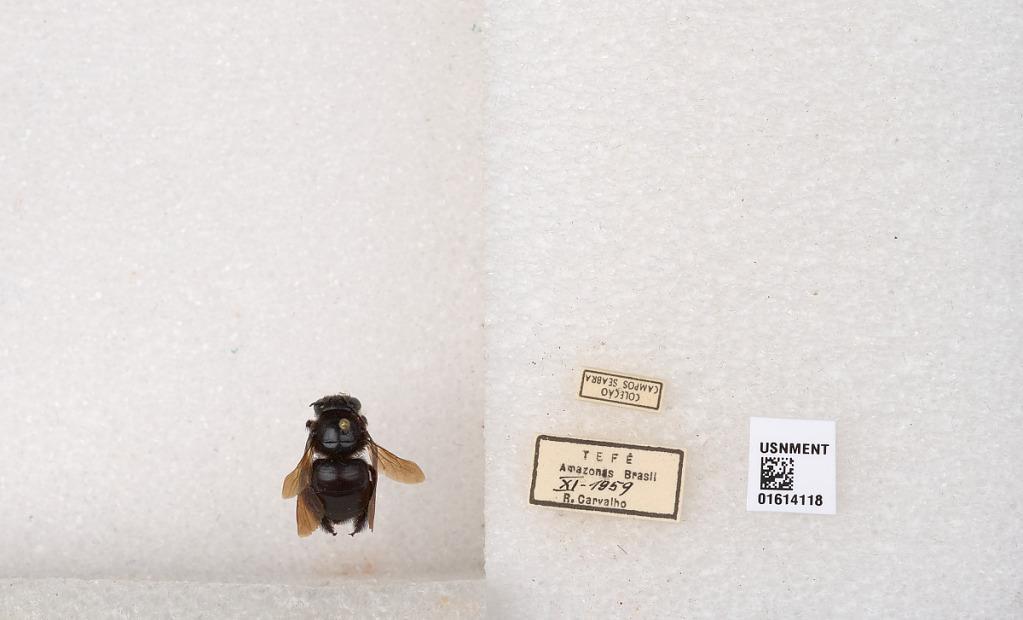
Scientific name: Xylocopa (Schonnherria) muscaria (Fabricius)
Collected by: R. Carvalho
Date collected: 1959-11-1
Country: Brazil
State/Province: Amazonas
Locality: Tefe